Corn Riots

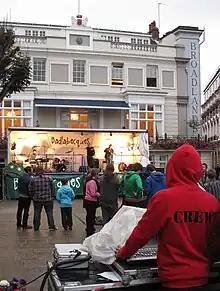
A concert in the Royal Square by Badlabecques on the 2012 anniversary of the Corn Riots

In 2021, on the 250th anniversary of the riots, the States decided to add an additional, one-off bank holiday and local festival to commemorate the Corn Riots. The festival included a re-enactment of the walking route taken by the rioters in 1771. The Government says the event is "Jersey’s annual celebration of our cultural and historical identity through live music and arts". Although the bank holiday was not renewed, the festival was continued in 2022.